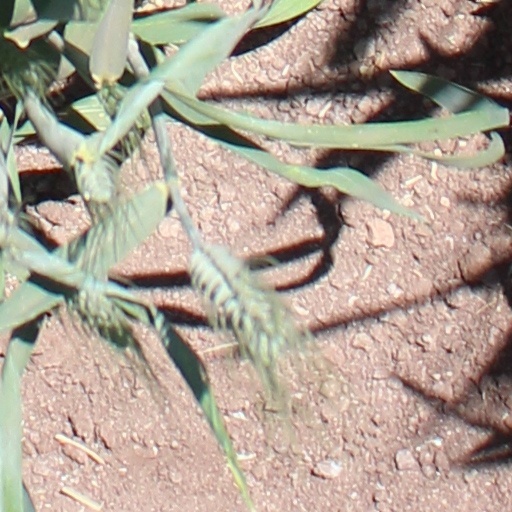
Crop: wheat